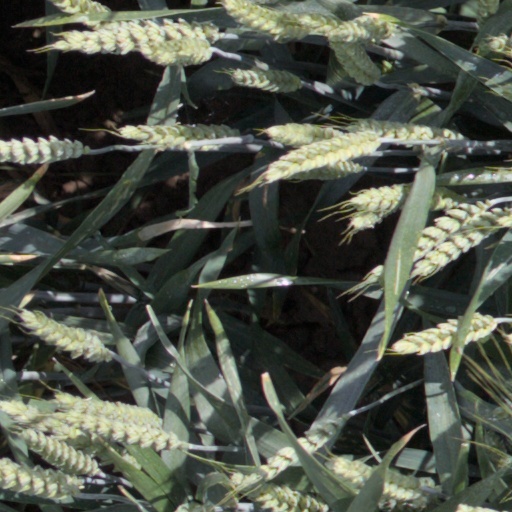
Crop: wheat